Ten bani

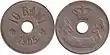
10 bani coin from 1905

The third ten-bani coin entered circulation in 1905 and also saw issue the following year. Although the same diameter and composition, it weighed 0.5g less (4g) due to a hole through the centre. On the obverse, the crown was placed above the hole and the name of the country was written on a scroll underneath. The reverse featured the denomination at the top, a rose on each side of the middle and the year at the bottom. The coins were designed by Anton Scharff, chief engraver at the Austrian Mint in Vienna. The 10.82 million coins of 1905 were minted exclusively at Brussels while in 1906 17 million from Hamburg, Germany supplemented 24.18 million from Brussels. The Hamburg-struck coins feature a 'J' mintmark below the scroll on the obverse while those of Brussels are without a mintmark.